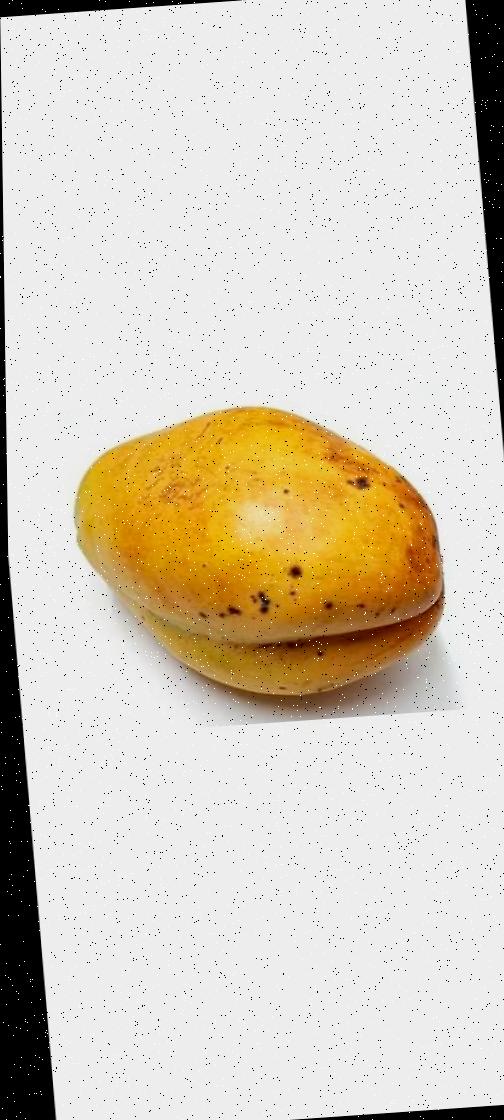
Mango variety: Bari-11